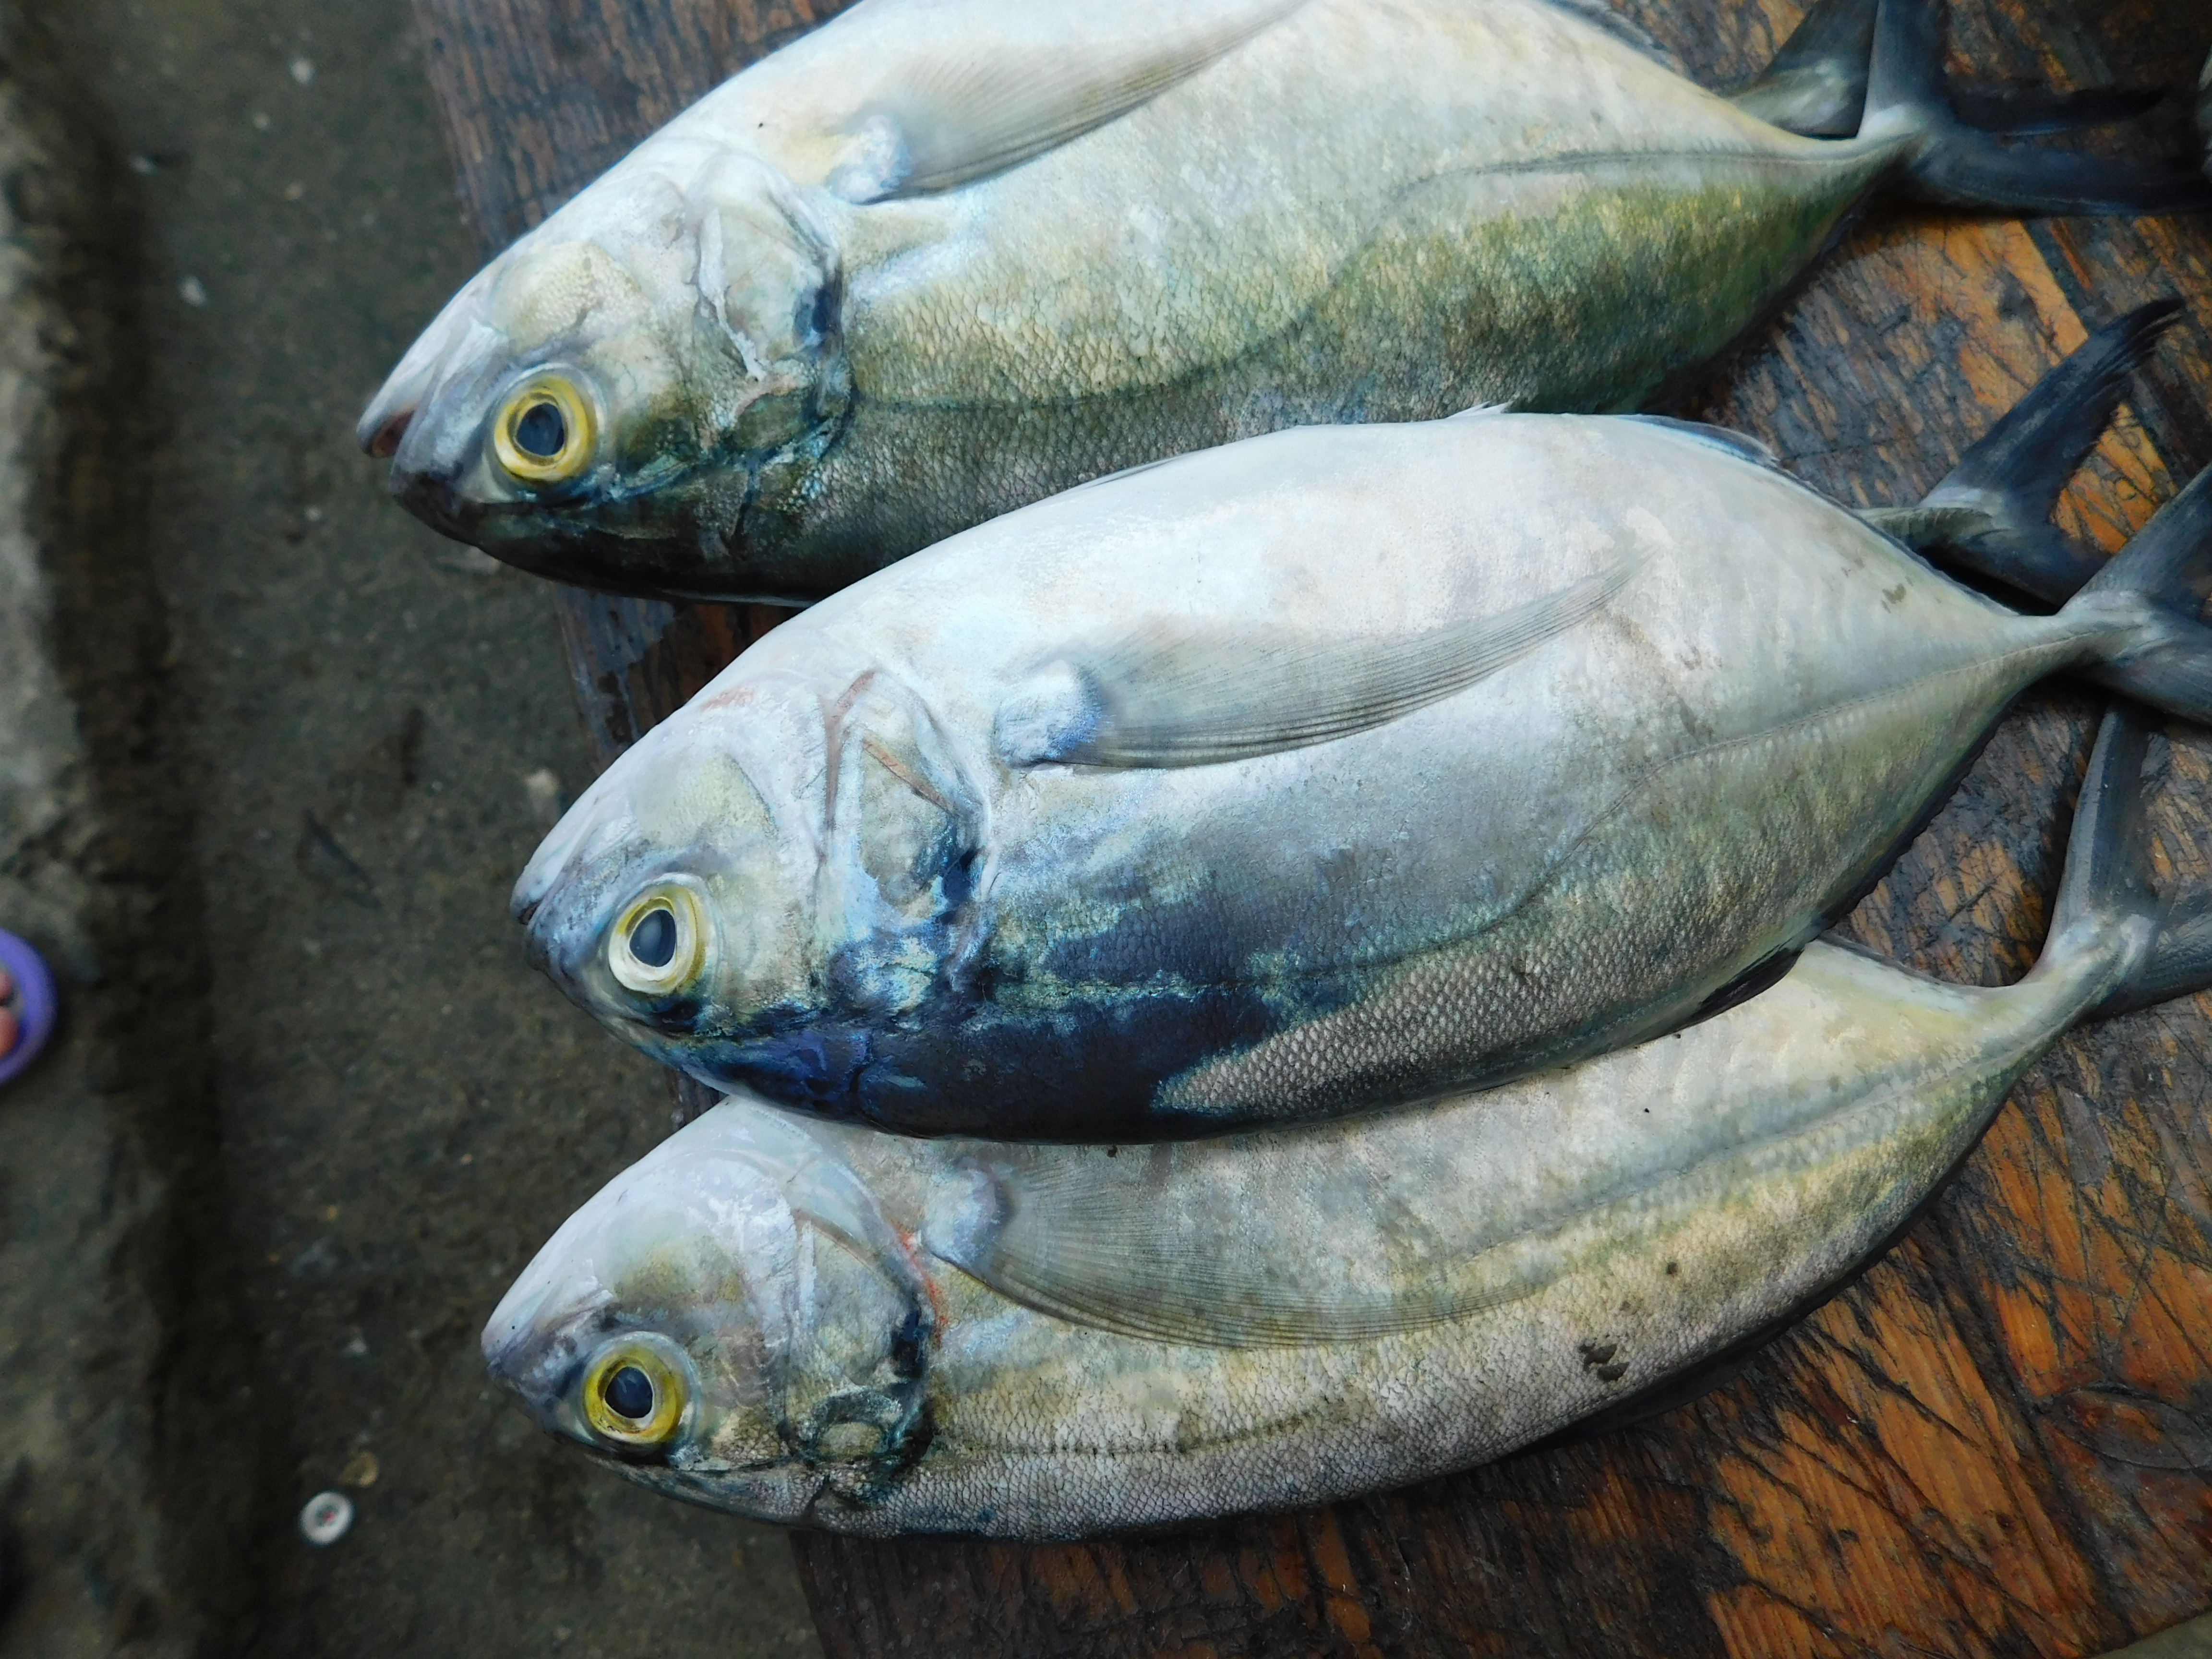
fish, fish products, oily fish, sardine, herring, bony fish, seafood, ray finned fish, forage fish, herring family, salmon